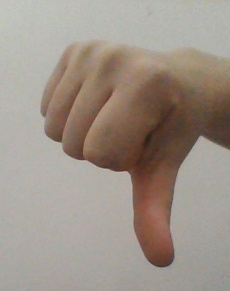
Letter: waw